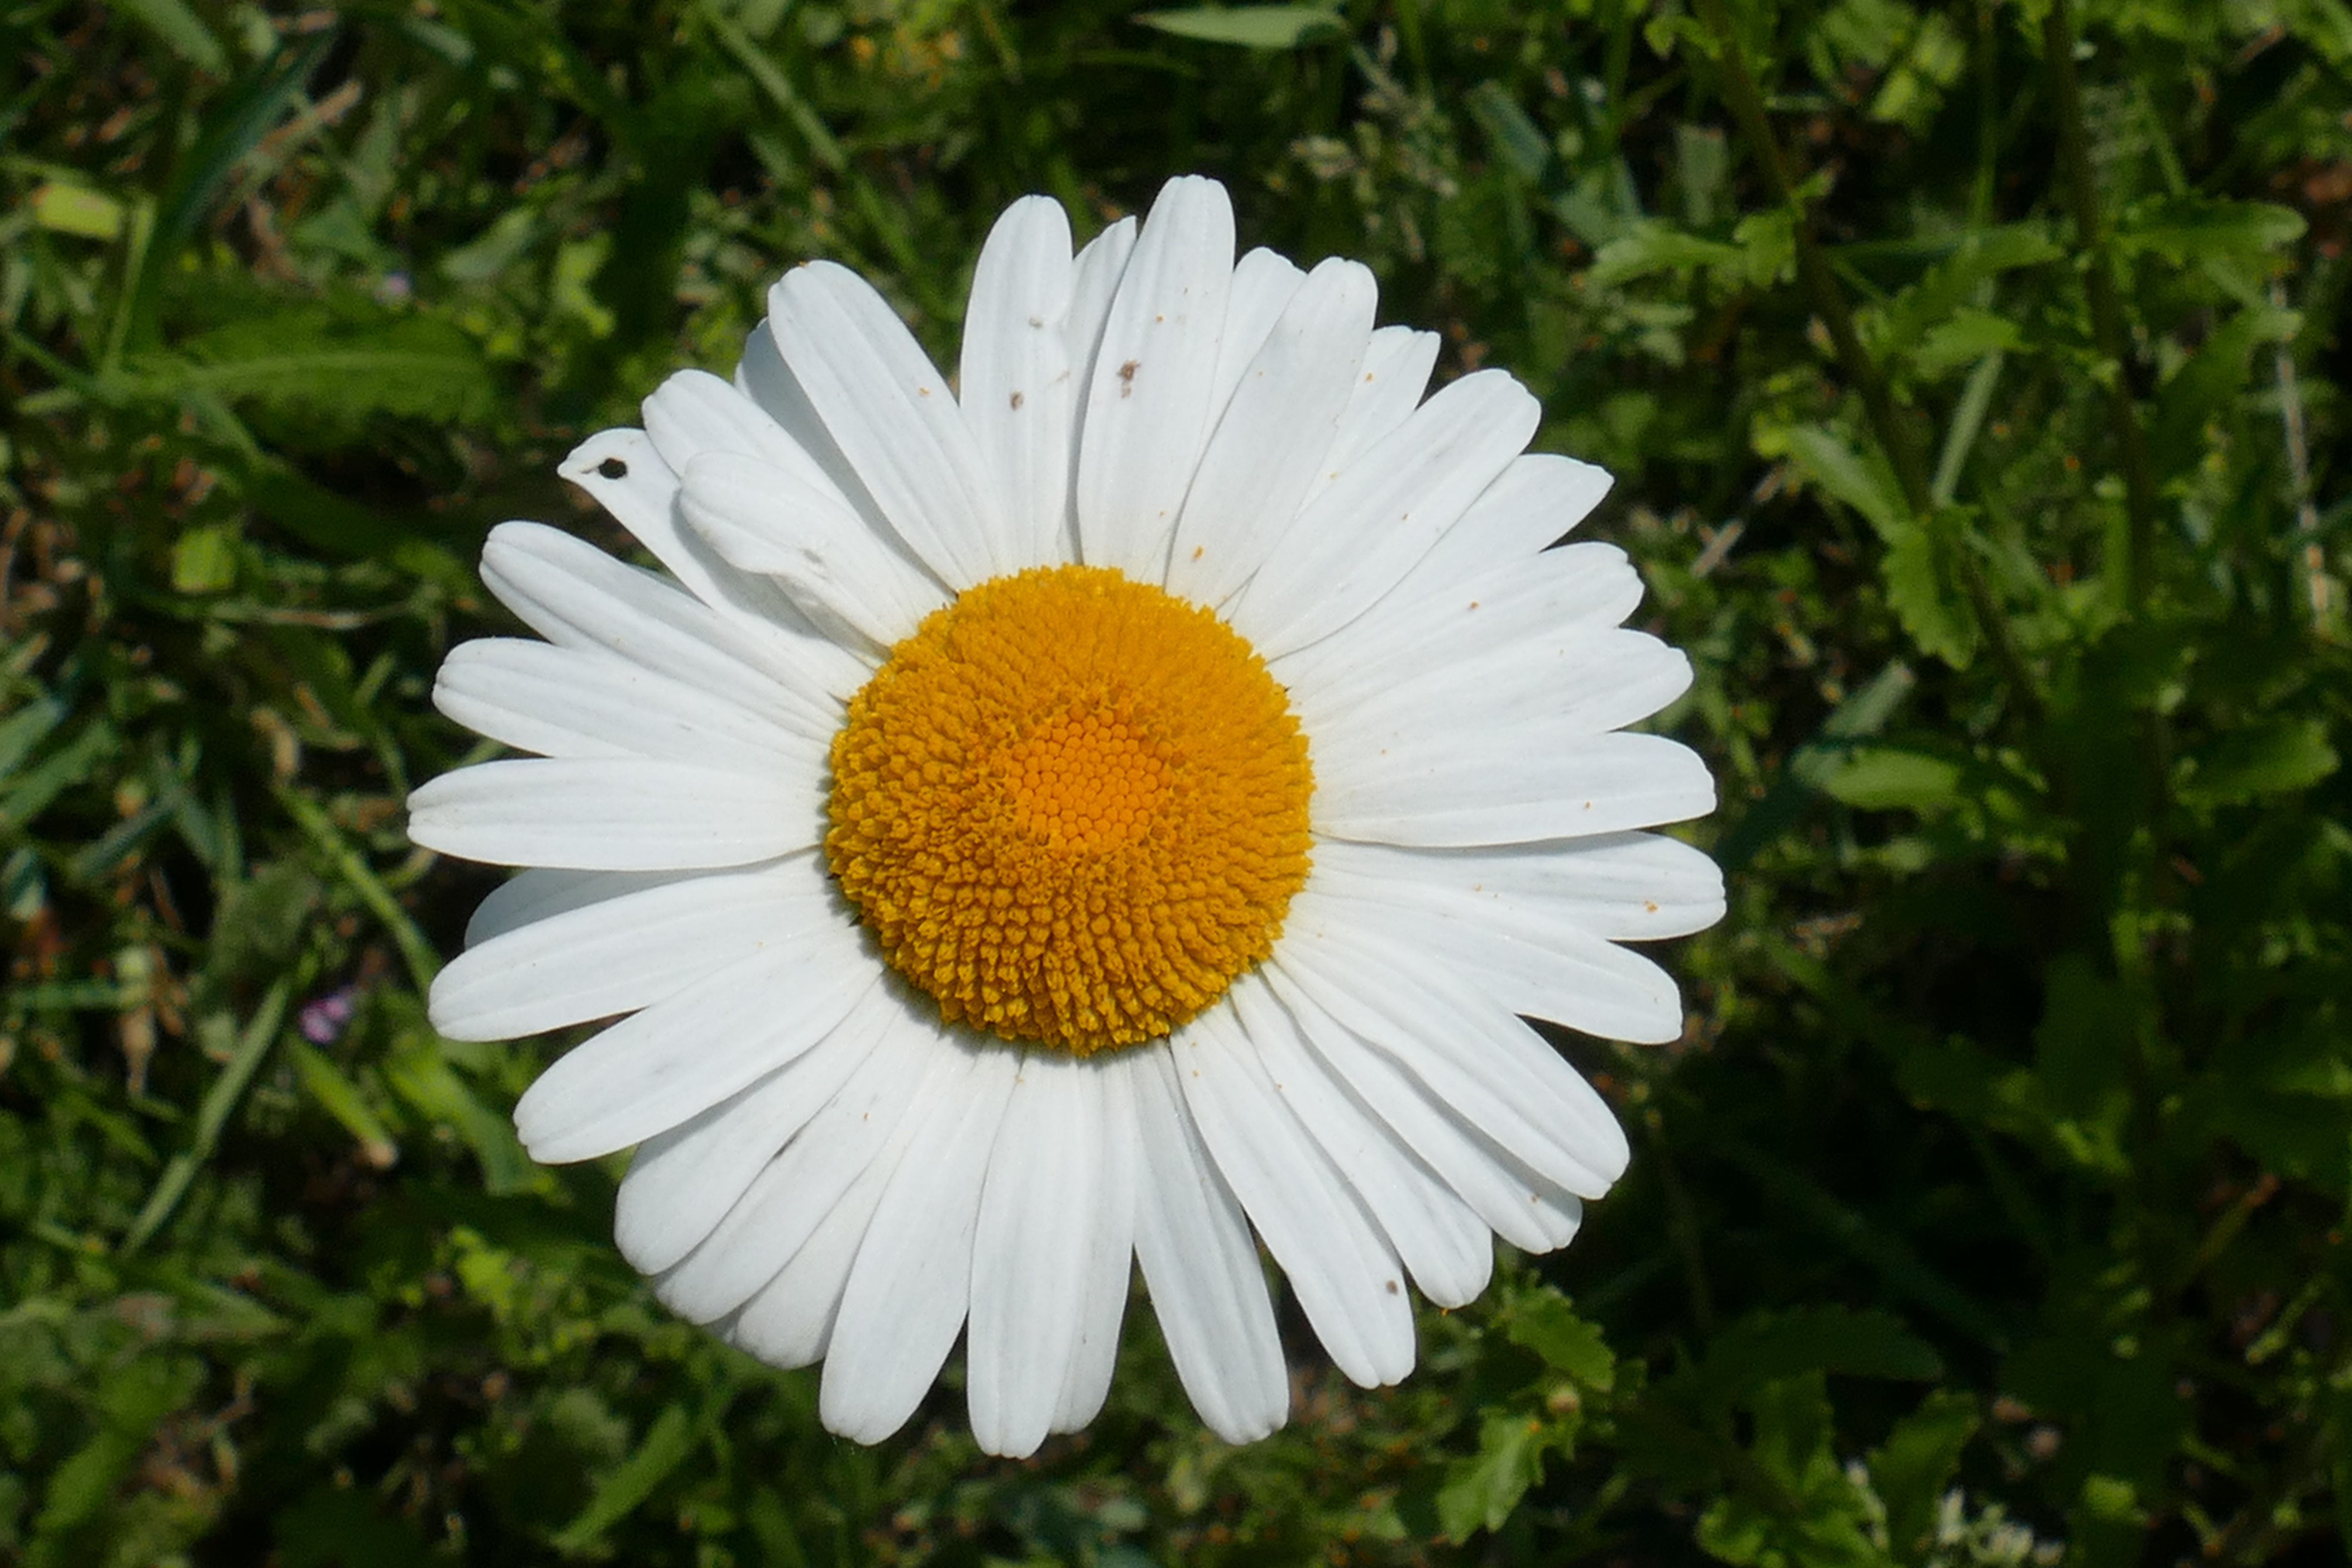
nature, plant, field, meadow, flower, petal, daisy, botany, close, flora, wild flower, wildflower, marguerite, macro photography, flowering plant, daisy family, asterales, oxeye daisy, annual plant, plant stem, land plant, chamaemelum nobile, marguerite daisy